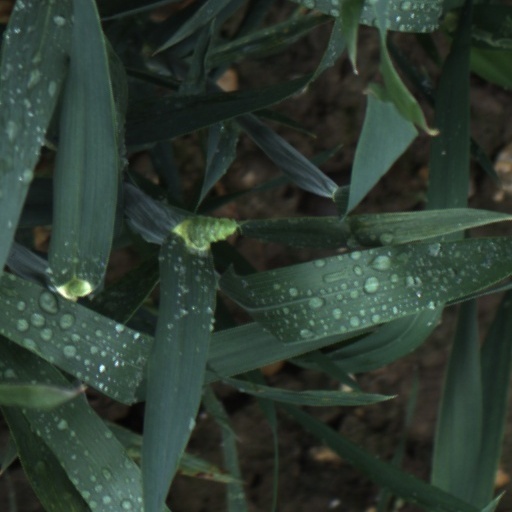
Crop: wheat